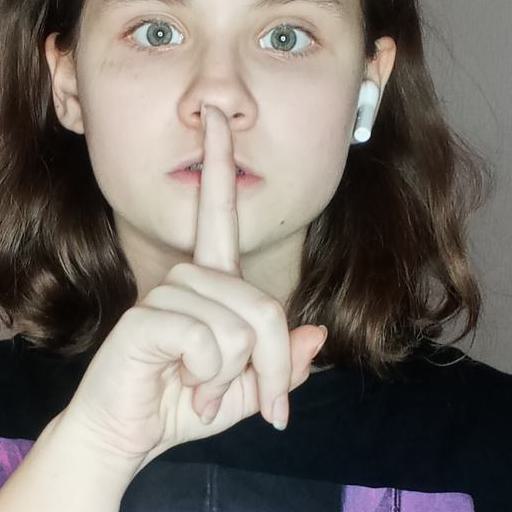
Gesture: mute